Darr H. Alkire

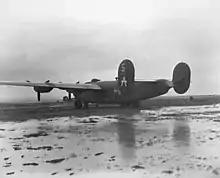
449th B-24 with Bar A painted on tail

Returning from his 19th B-24 Liberator mission on January 31, 1944, the "Lurchin Urchin" (41-29223) was shot down and crashed near Aeroporto Aviano. He was captured by the Germans and sent to Dulag Luft prisoner of war camp, then marched to Stalag Luft III. When the West Compound at Stalag Luft III opened on April 27, 1944, Alkire was made the senior officer in command until liberation in April 1945. Both a book and a movie were made about the Great Escape by prisoners in the North Compound of Stalag Luft III during Alkire's internment.